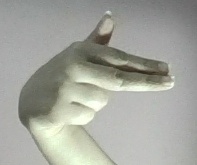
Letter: ghain